Earls Court Exhibition Centre

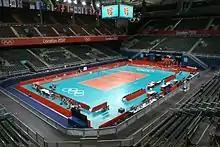
Earls Court hosted the volleyball matches during the 2012 Summer Olympics.

"Empress Hall" was the site of the first game played outside of North America by any of the major North American professional sports leagues, when on 21 April 1938 the Detroit Red Wings and the Montreal Canadiens of the NHL played the starting game of the 1938 Detroit Red Wings–Montreal Canadiens European tour there.